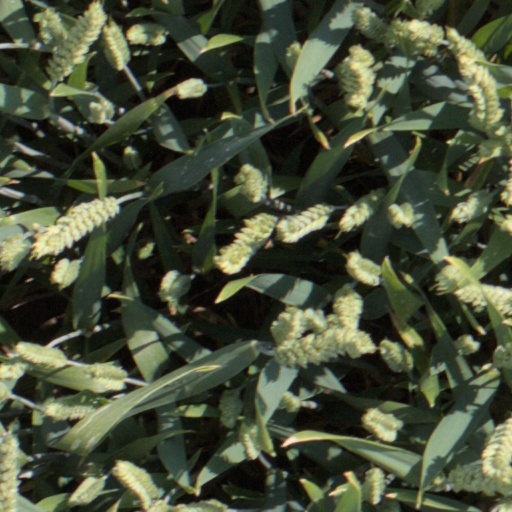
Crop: wheat